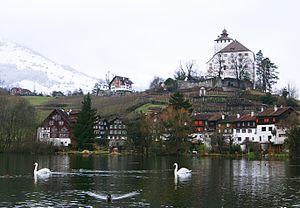
Cette liste présente les biens culturels d'importance nationale dans le canton de Saint-Gall. Cette liste correspond à l'édition 2009 de l'Inventaire Suisse des biens culturels d'importance nationale pour le canton de Saint-Gall. Il est trié par commune et inclus : 77 bâtiments séparés, 14 collections, 20 sites archéologiques et un cas particulier.